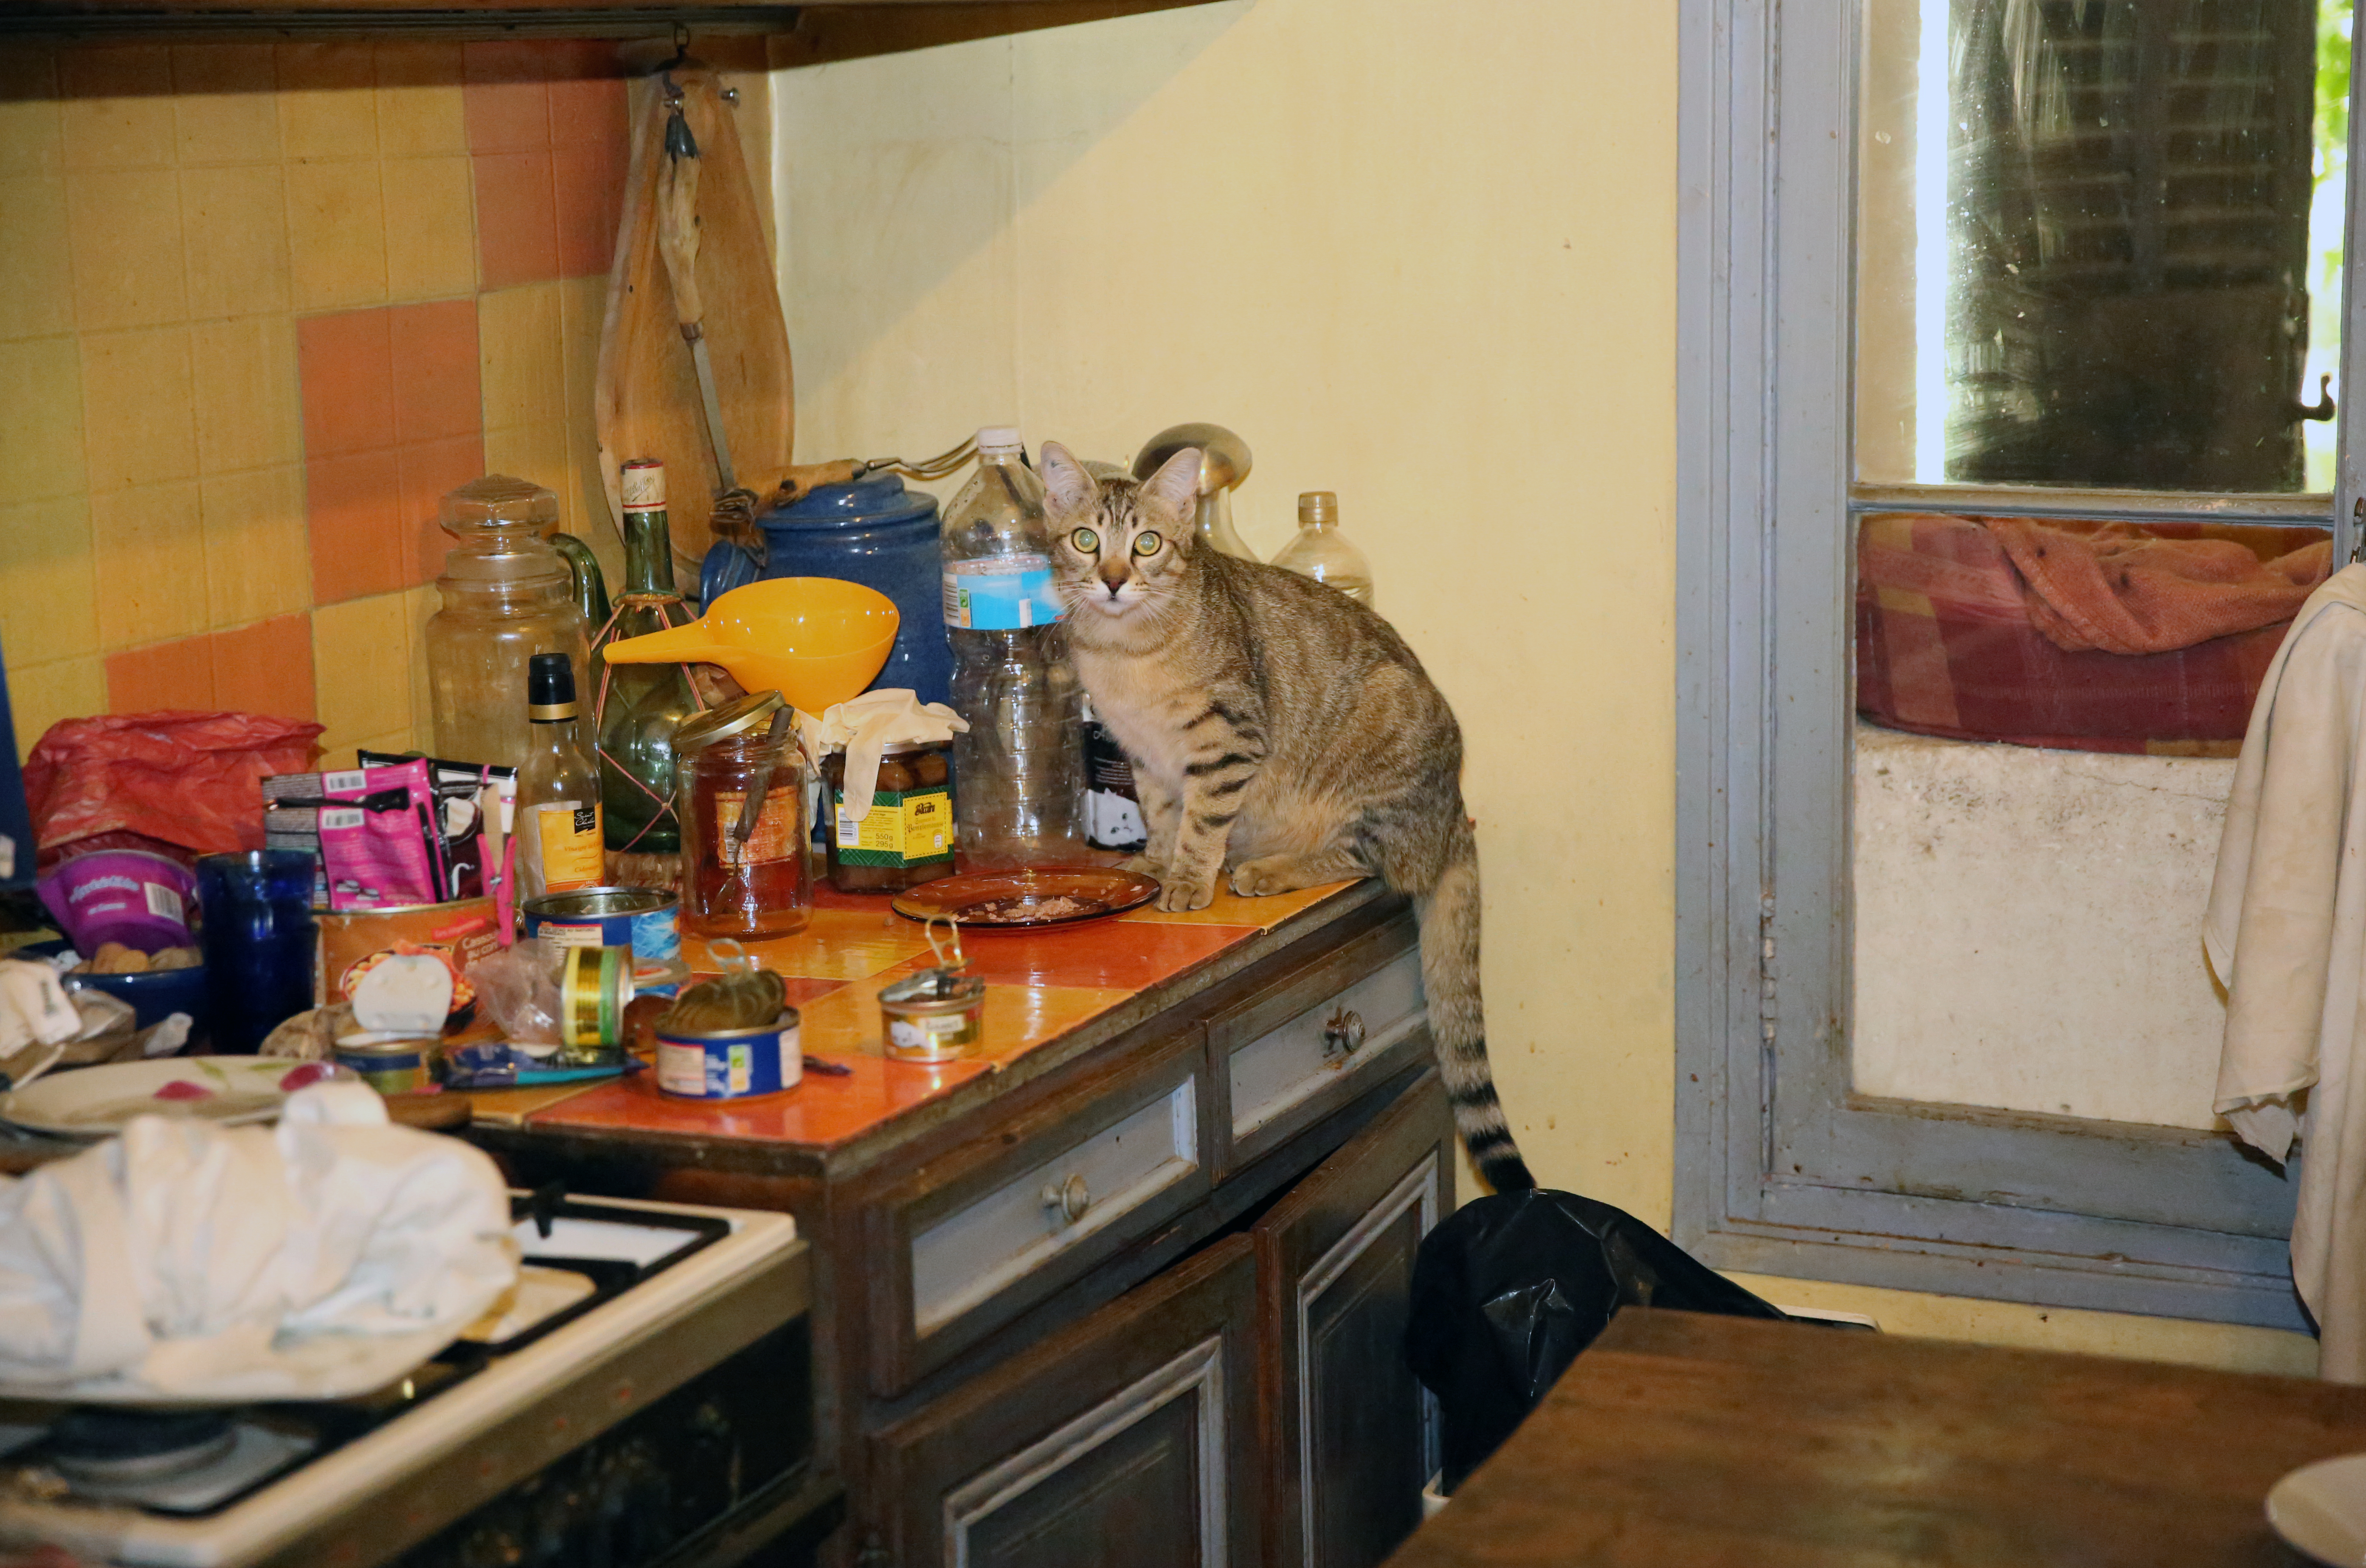
house, home, europe, canon, indoor, kitchen, room, cuisine, interior design, art, midi, interieur, provence, paca, isasza, southfrance, sdfrankreich, zuidfrankrijk, mditerrane, eos5d, provencealpesctedazur, bouchesdurhne, sanctuaireflin, rescuedcats, chatsrecueillis, breakfeast, petitdjeuner, attente, rclamations, demandforfood, voedingeisen